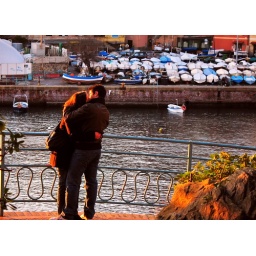
A boy and a girl are kissed by the last rays of sun....Taken in Genova Nervi, Italy.